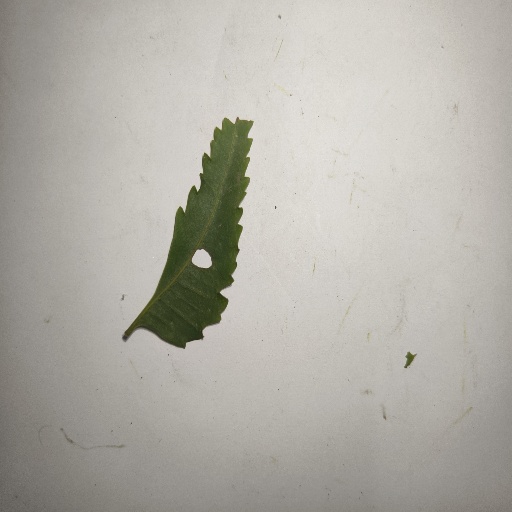
Species: Neem
Leaf condition: Shot Hole Leaf